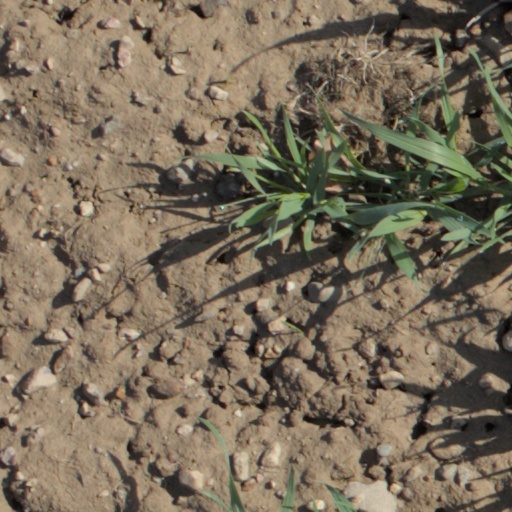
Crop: wheat